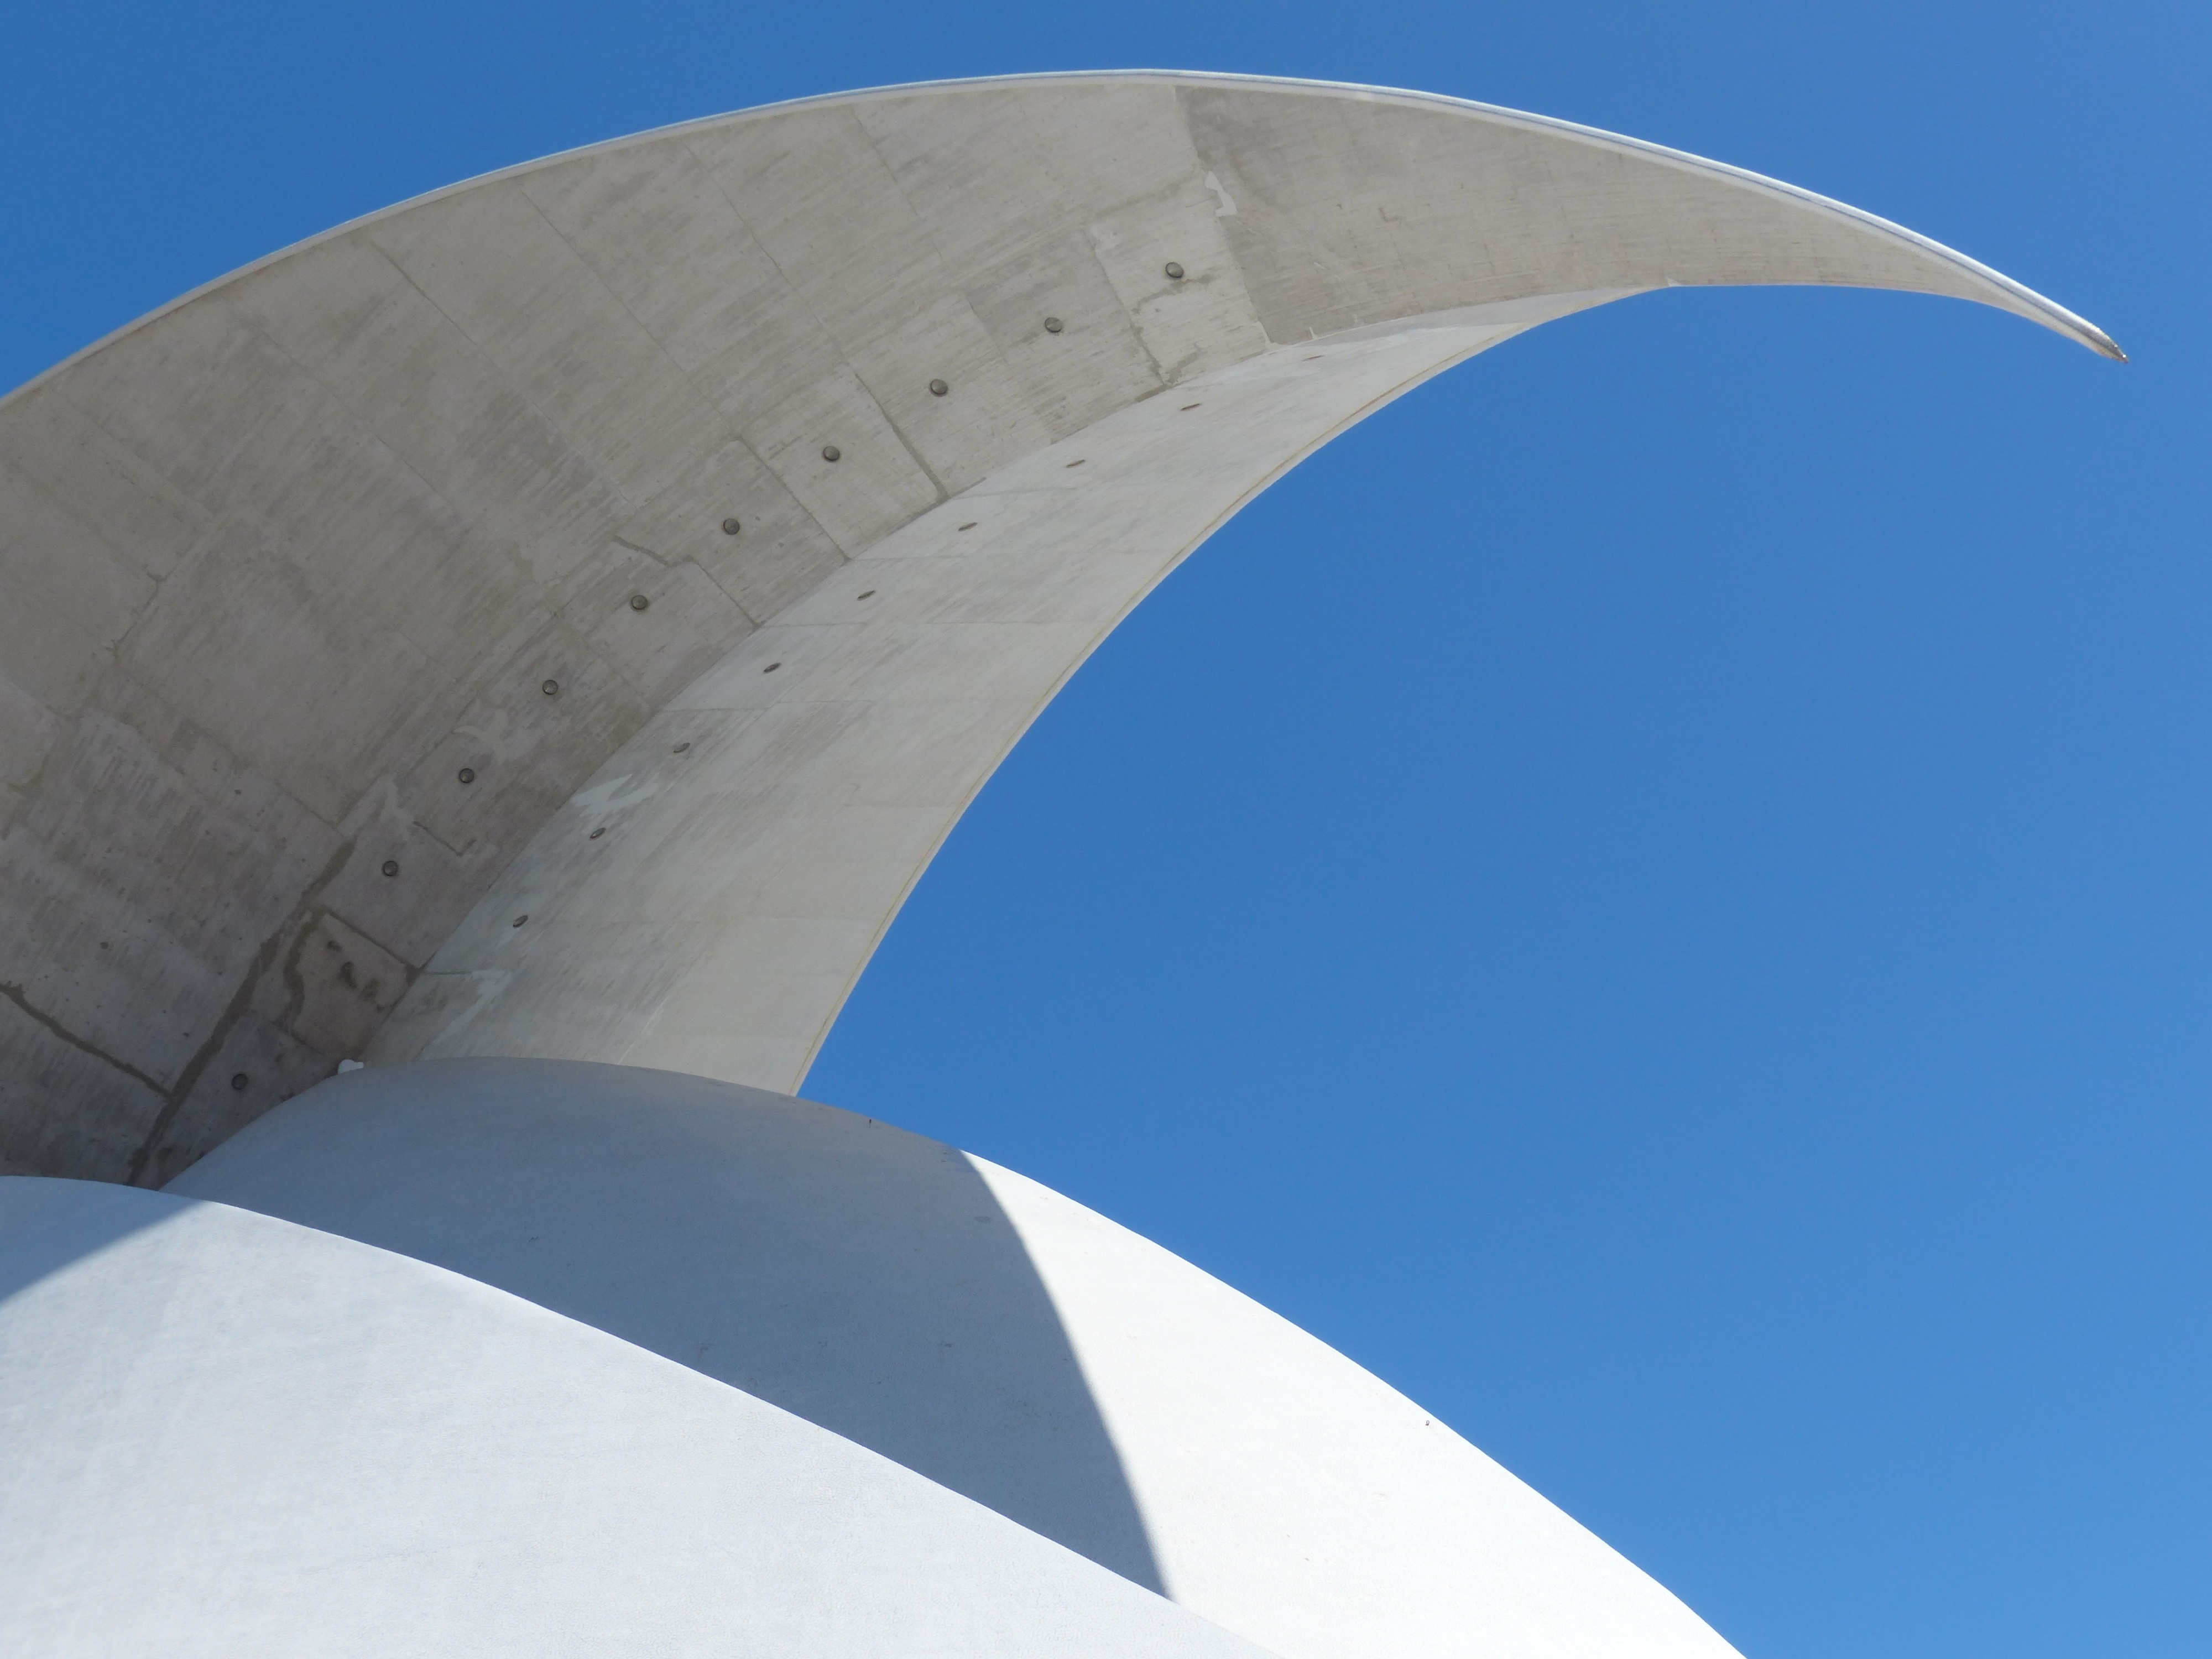
wing, architecture, structure, white, auditorium, wind, roof, building, aircraft, hall, flight, surfboard, landmark, blue, concert hall, great, design, tenerife, shape, canary islands, santiago calatrava, santa cruz, roof top, avant garde, congress hall, auditorio de tenerife, atmosphere of earth, surfing equipment and supplies, muschelf rmig, santa cruz de tenerife, sickle shaped, auditorium of tenerife